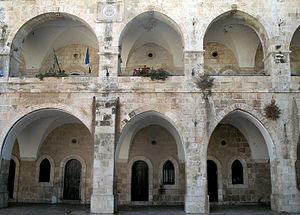
Vieille ville de Jérusalem - Quartier juif - BEIT ROTHSCHILD, ce bâtiment se trouve sur le circuit de visite fléché סיורובע (étape 4).